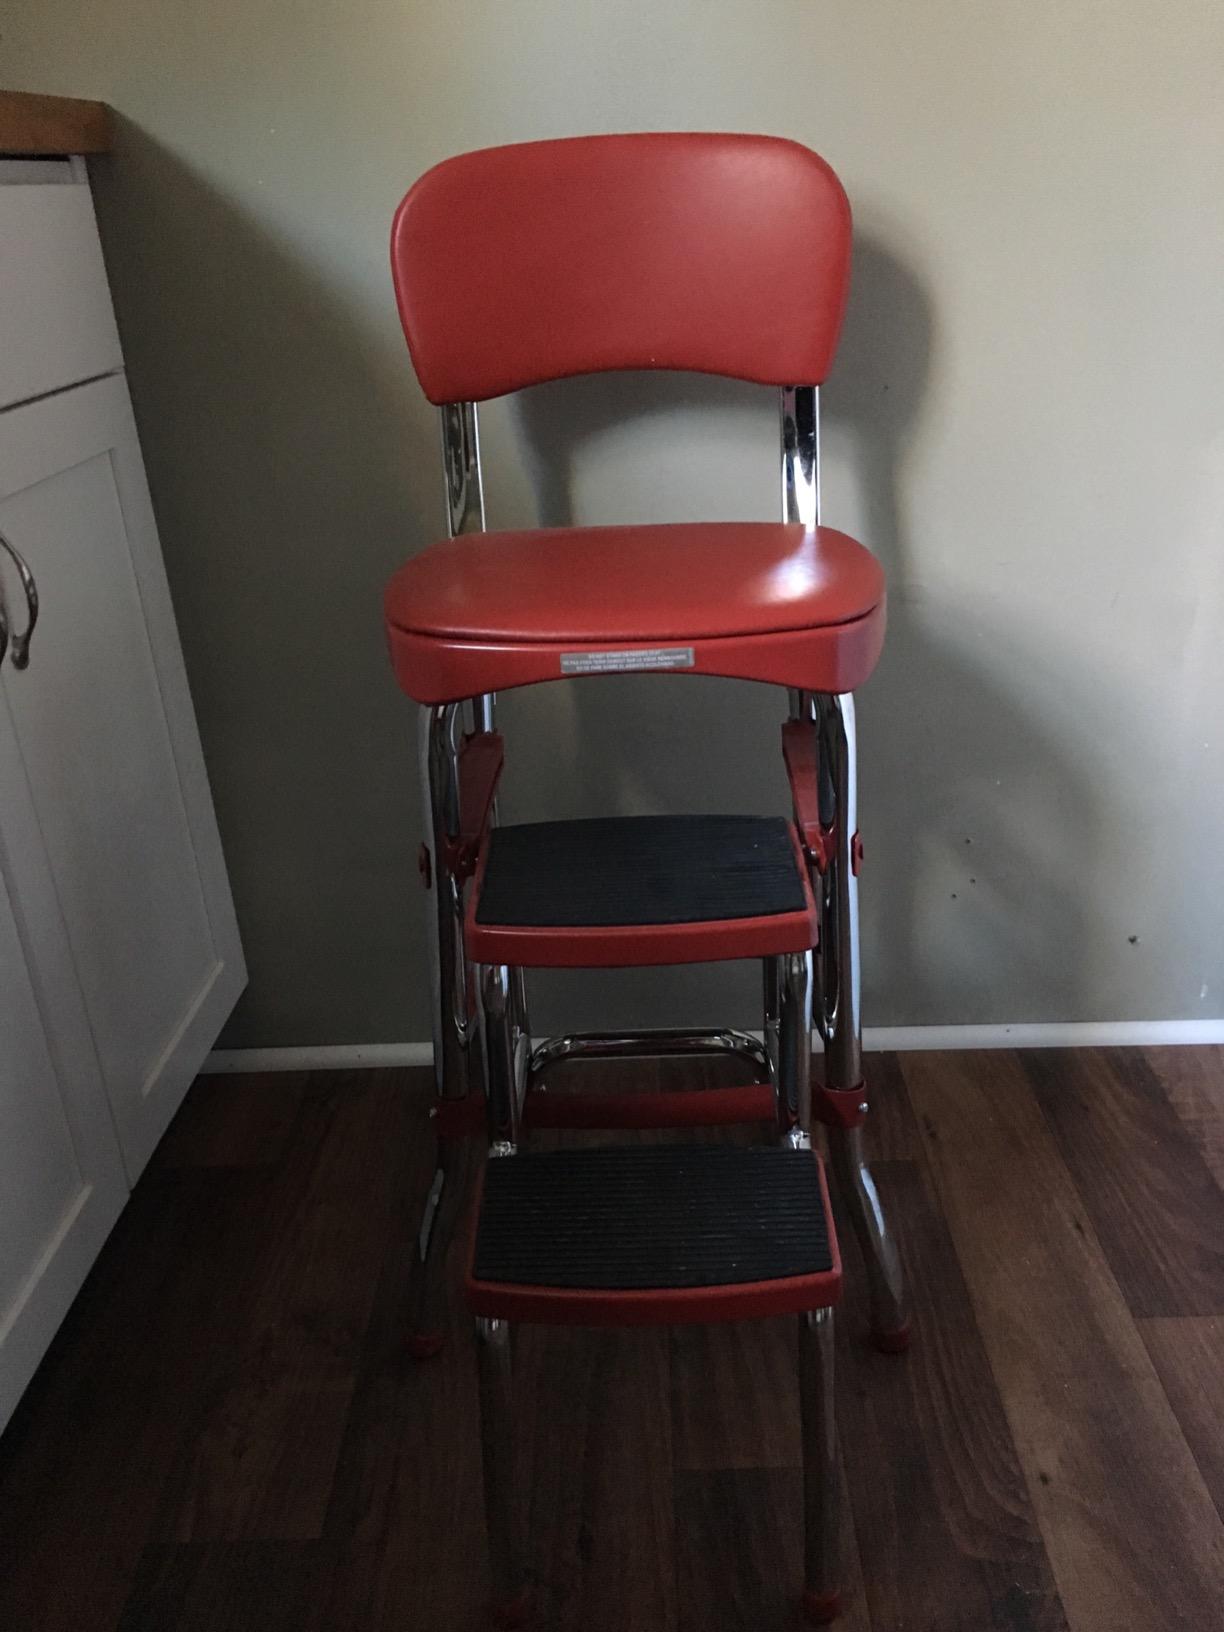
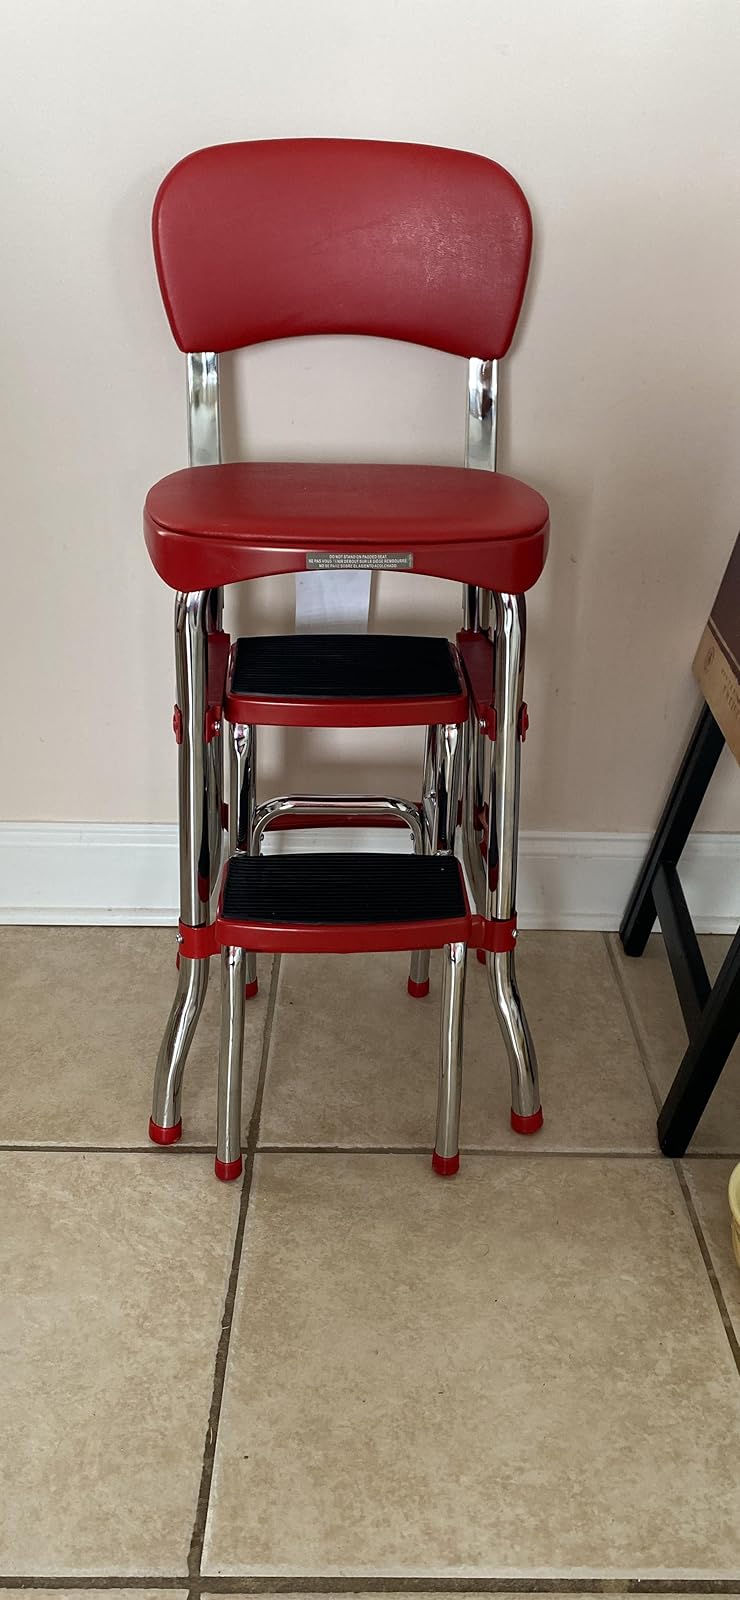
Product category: items_chair
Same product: yes